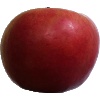
Label: apple_crimson_snow